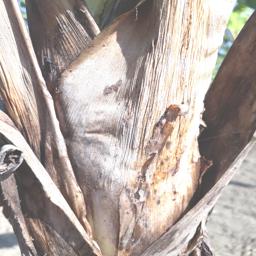
Label: BACTERIAL SOFT ROT